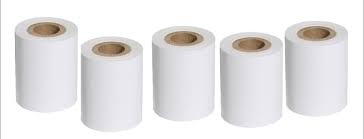
Ultrasonic Accessories Sheets 5/Pk
Brand: Tuttnauer USA Co.
Category: Home & Garden > Household Supplies > Household Cleaning Supplies > Household Cleaning Products > Dishwasher Cleaners